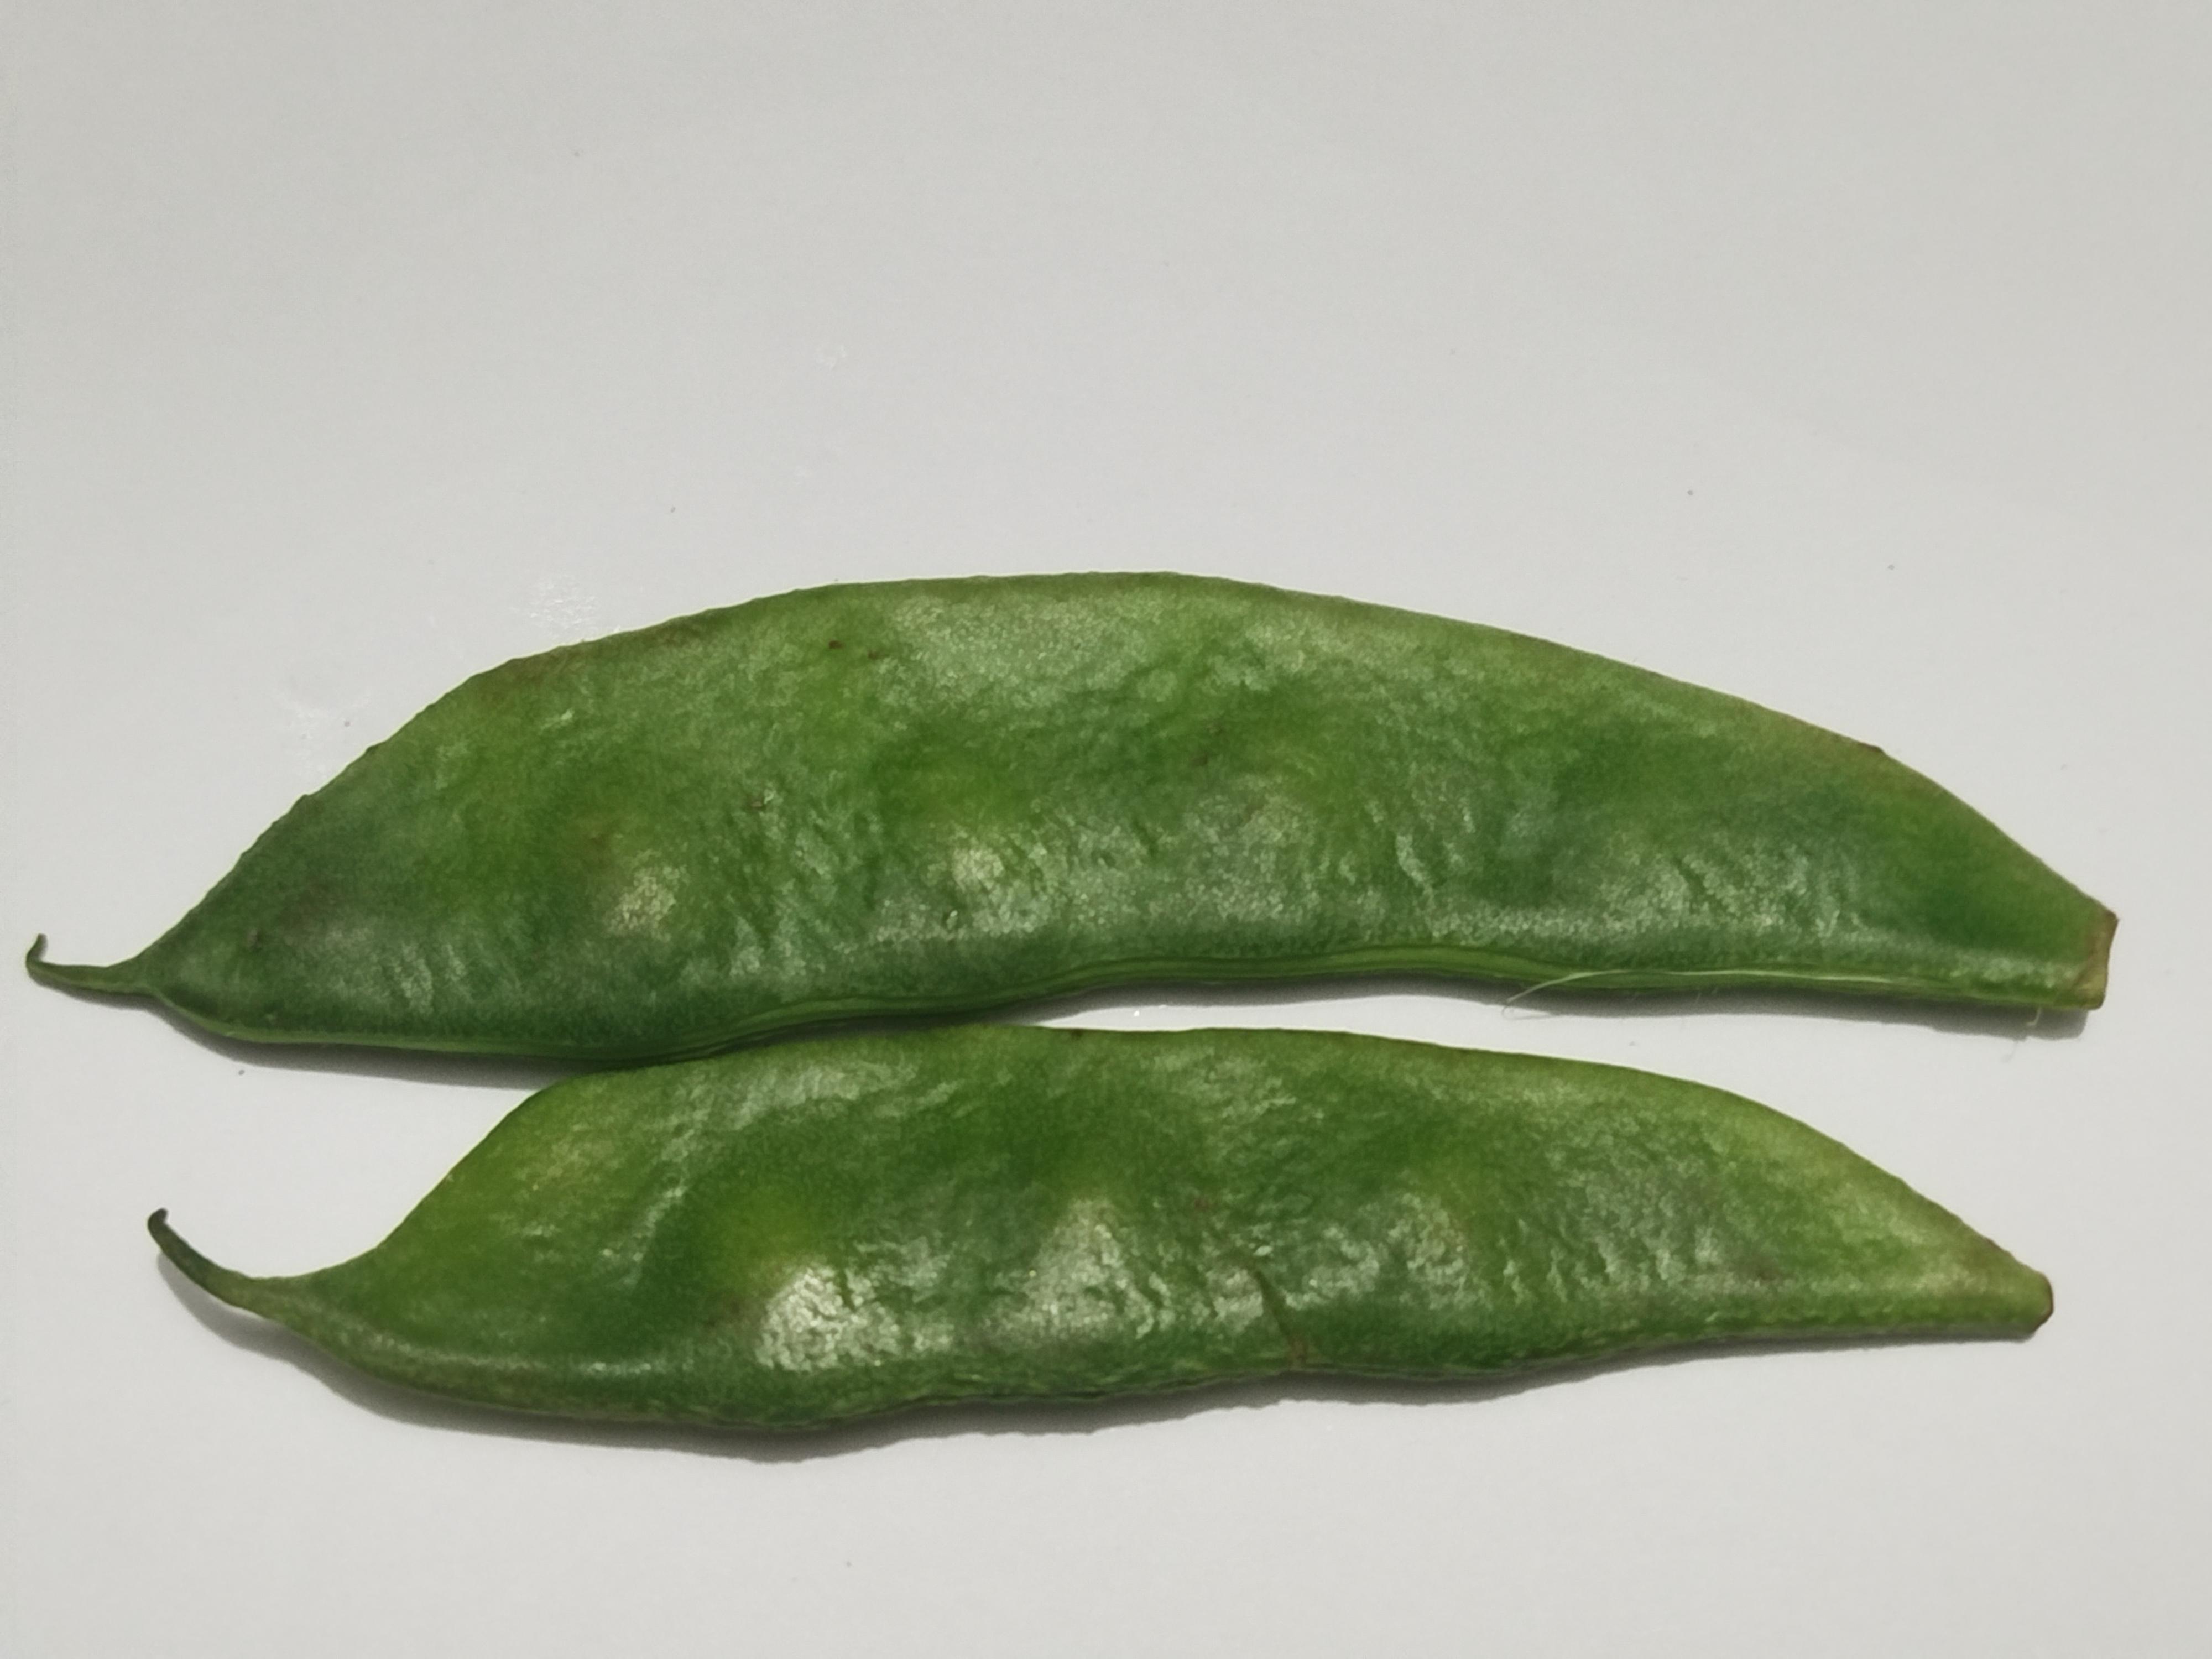
Label: Bean